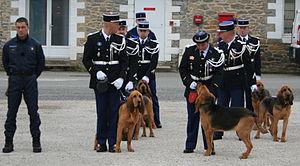
10 chiens de Saint Hubert operationnels en France
Le chien de Saint-Hubert ou bloodhound est une race de chien de chasse originaire de Belgique. La Fédération cynologique internationale attribue son origine à la ville de Saint-Hubert en Belgique. C'est un chien d'ordre de grande taille, d'aspect lourd et massif. La tête est grande avec la bosse occipitale bien marquée. La peau de la tête est très lâche et profondément ridée.